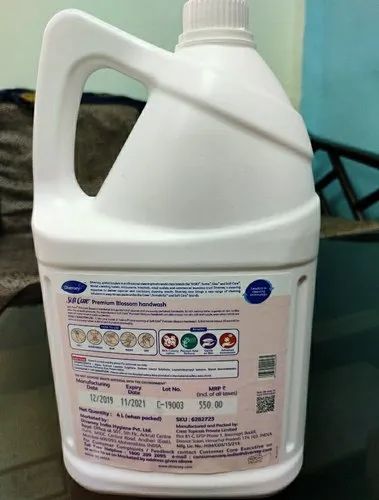
Waste category: plastic